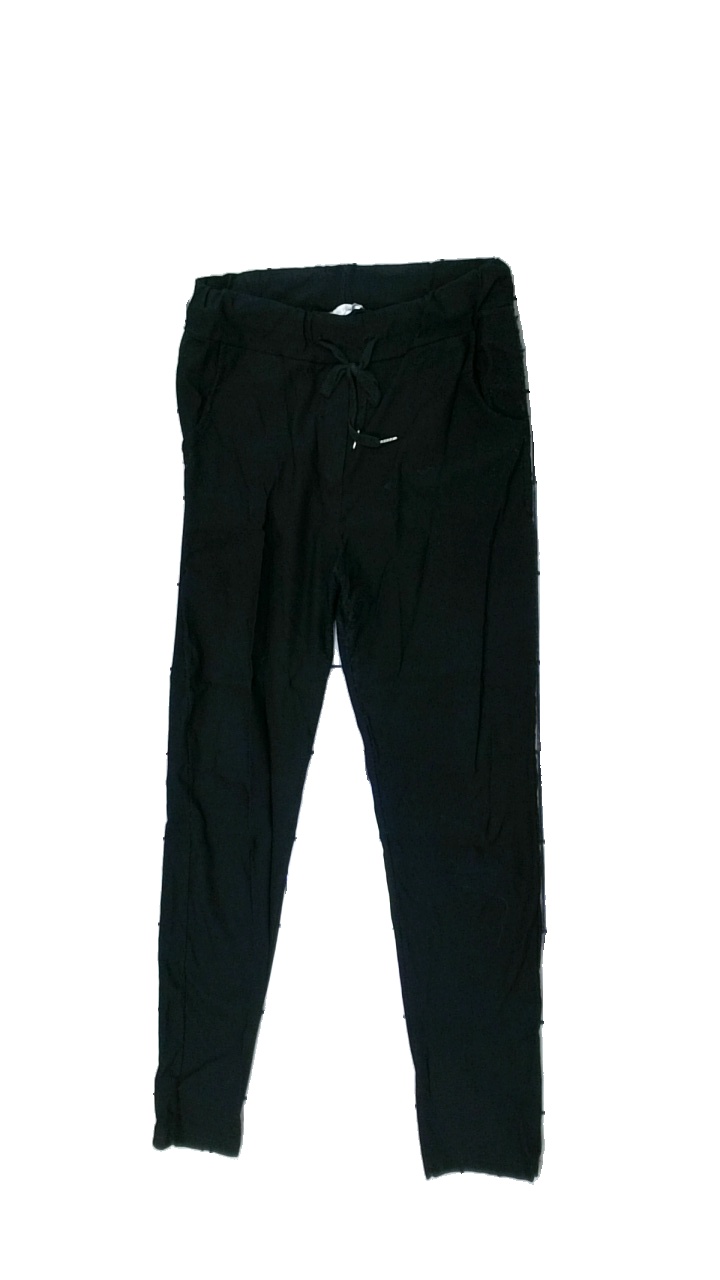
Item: Trousers (Ladies)
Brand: Missing
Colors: Black
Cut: Regular
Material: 51% viscose, 49% nylon
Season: All
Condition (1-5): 1
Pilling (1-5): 1
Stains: Minor
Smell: Minor
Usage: Export
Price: <50